Aletta Jacobs

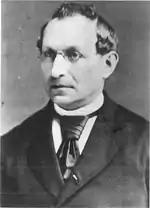
Levy Ali Cohen (1807–1889)

Aletta Henriëtte Jacobs was born on 9 February 1854 in Sappemeer, the Netherlands, to Anna de Jongh and Abraham Jacobs. She was the eighth of 11 children, born into a family of assimilated Jewish heritage. Her father was a doctor from whom she developed an interest from a young age in the field of medicine. She attended the village school and learned needlecraft, completing her education in 1867. At the time, there were no educational opportunities for women apart from finishing schools. She enrolled in one and attended for two weeks, but found it to be "idiotic" and a waste of time. To continue her education, Jacobs worked as an apprentice dressmaker and studied at home, where her mother taught her French and German. In addition, her father taught her Greek and Latin.